Berlin Heidelberger Platz station

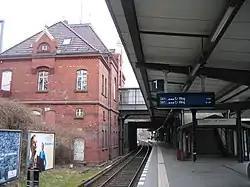
S-Bahn platform

The station on the Ringbahn, which was initially served by steam trains, was opened on 15 December 1883 as "Schmargendorf" station. The station was expanded between 1890 and 1892, during which the Romanesque Revival style entrance building, which is still preserved today, and a connecting corridor to the island platform, known colloquially as the "greenhouse corridor", were built. The roof initially consisted of a two-row wooden structure, which was replaced by a riveted steel structure in the 1920s. Electrical operation began on 6 November 1928.